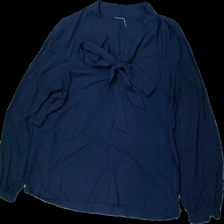
View: front
Type: Blouse
Category: Ladies
Brand: Esmara (Lidl)
Colors: Blue
Material: 100% viscose
Cut: Regular
Season: All
Damage location: bottom left
Damage 2 location: top left
Damage 3 location: top center
Price range: 50-100
Recommended usage: Reuse
Description: blå knytblus